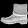
Label: Ankle boot